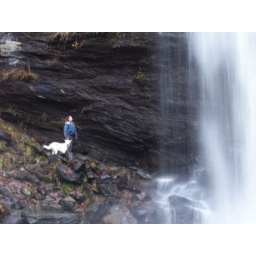
water fall in nor car